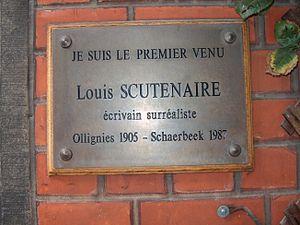
La rue de la Luzerne est une rue bruxelloise de la commune de Schaerbeek qui va de la rue Auguste Lambiotte à l'avenue Rogier et est prolongée par la rue des Pavots. Il s'agit d'une rue à sens unique, accessible uniquement par la rue Auguste Lambiotte, mais à double sens pour les cyclistes.
Camping Cosmos est un film belge réalisé par Jan Bucquoy, produit par Francis De Smet et sorti en 1996. Le film se déroule en 1986 et évoque les événements belges de cette année : l'Eurovision et la Coupe du monde de football.
Jean Émile Louis Scutenaire est un écrivain et poète surréaliste belge d'expression française.